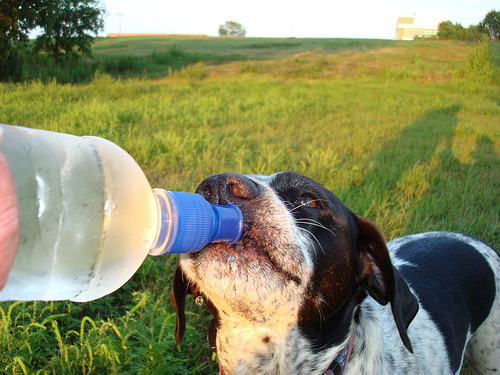
Breed: german shorthaired